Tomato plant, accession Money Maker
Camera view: bottom (45 deg); turntable rotation: 120 degrees
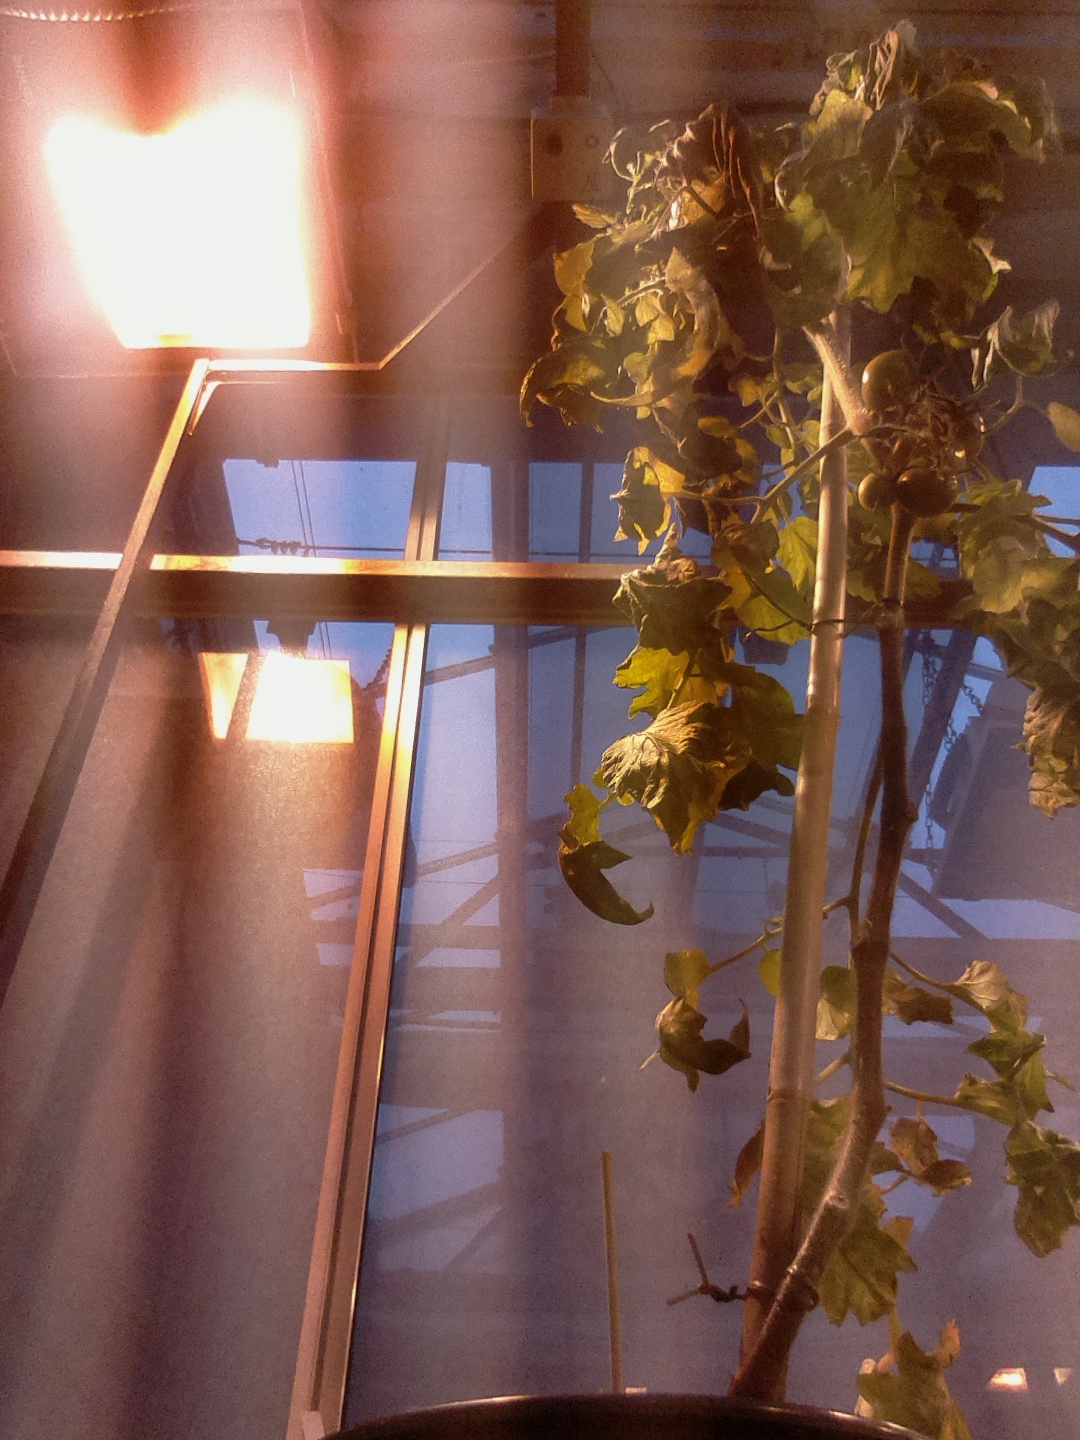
BBCH growth stage 76: 60%-70% of final fruit size